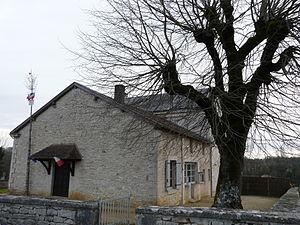
La mairie de Chourgnac, Dordogne, France.
Chourgnac, également appelée Chourgnac-d'Ans, est une commune française située dans le département de la Dordogne, en région Nouvelle-Aquitaine.